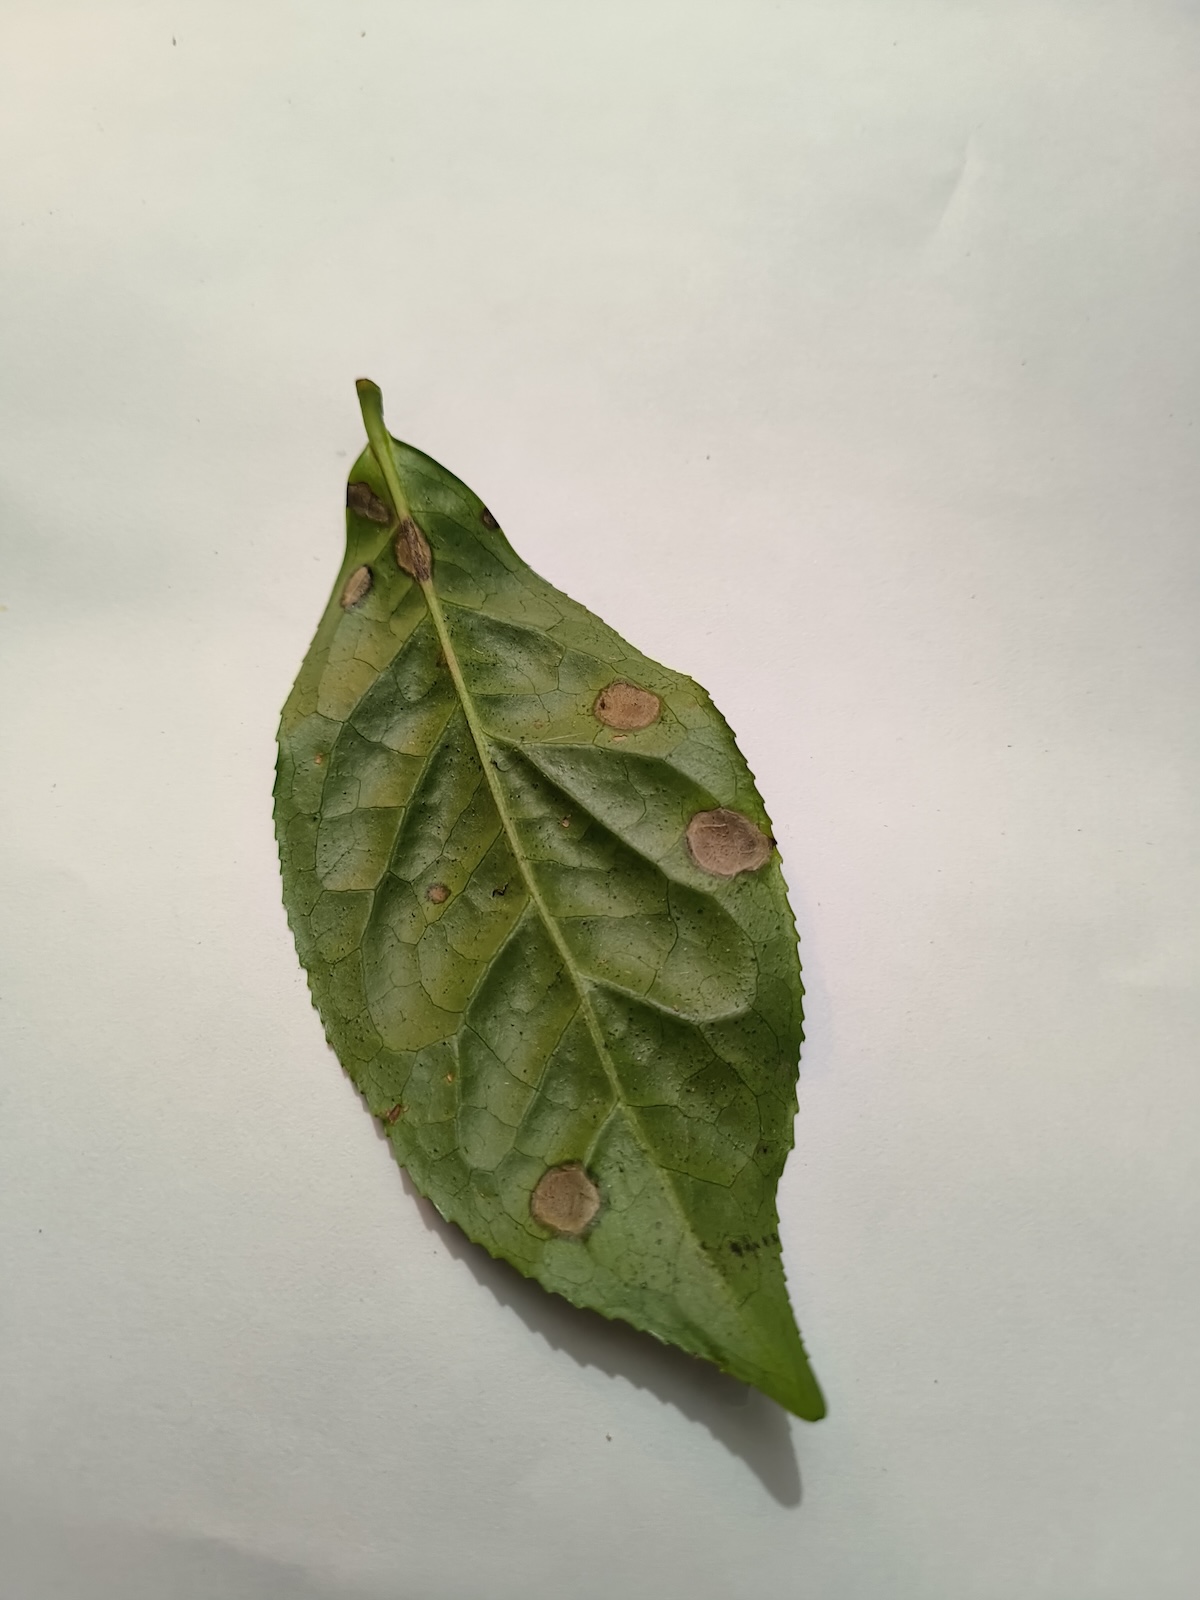
Label: Gray Blight